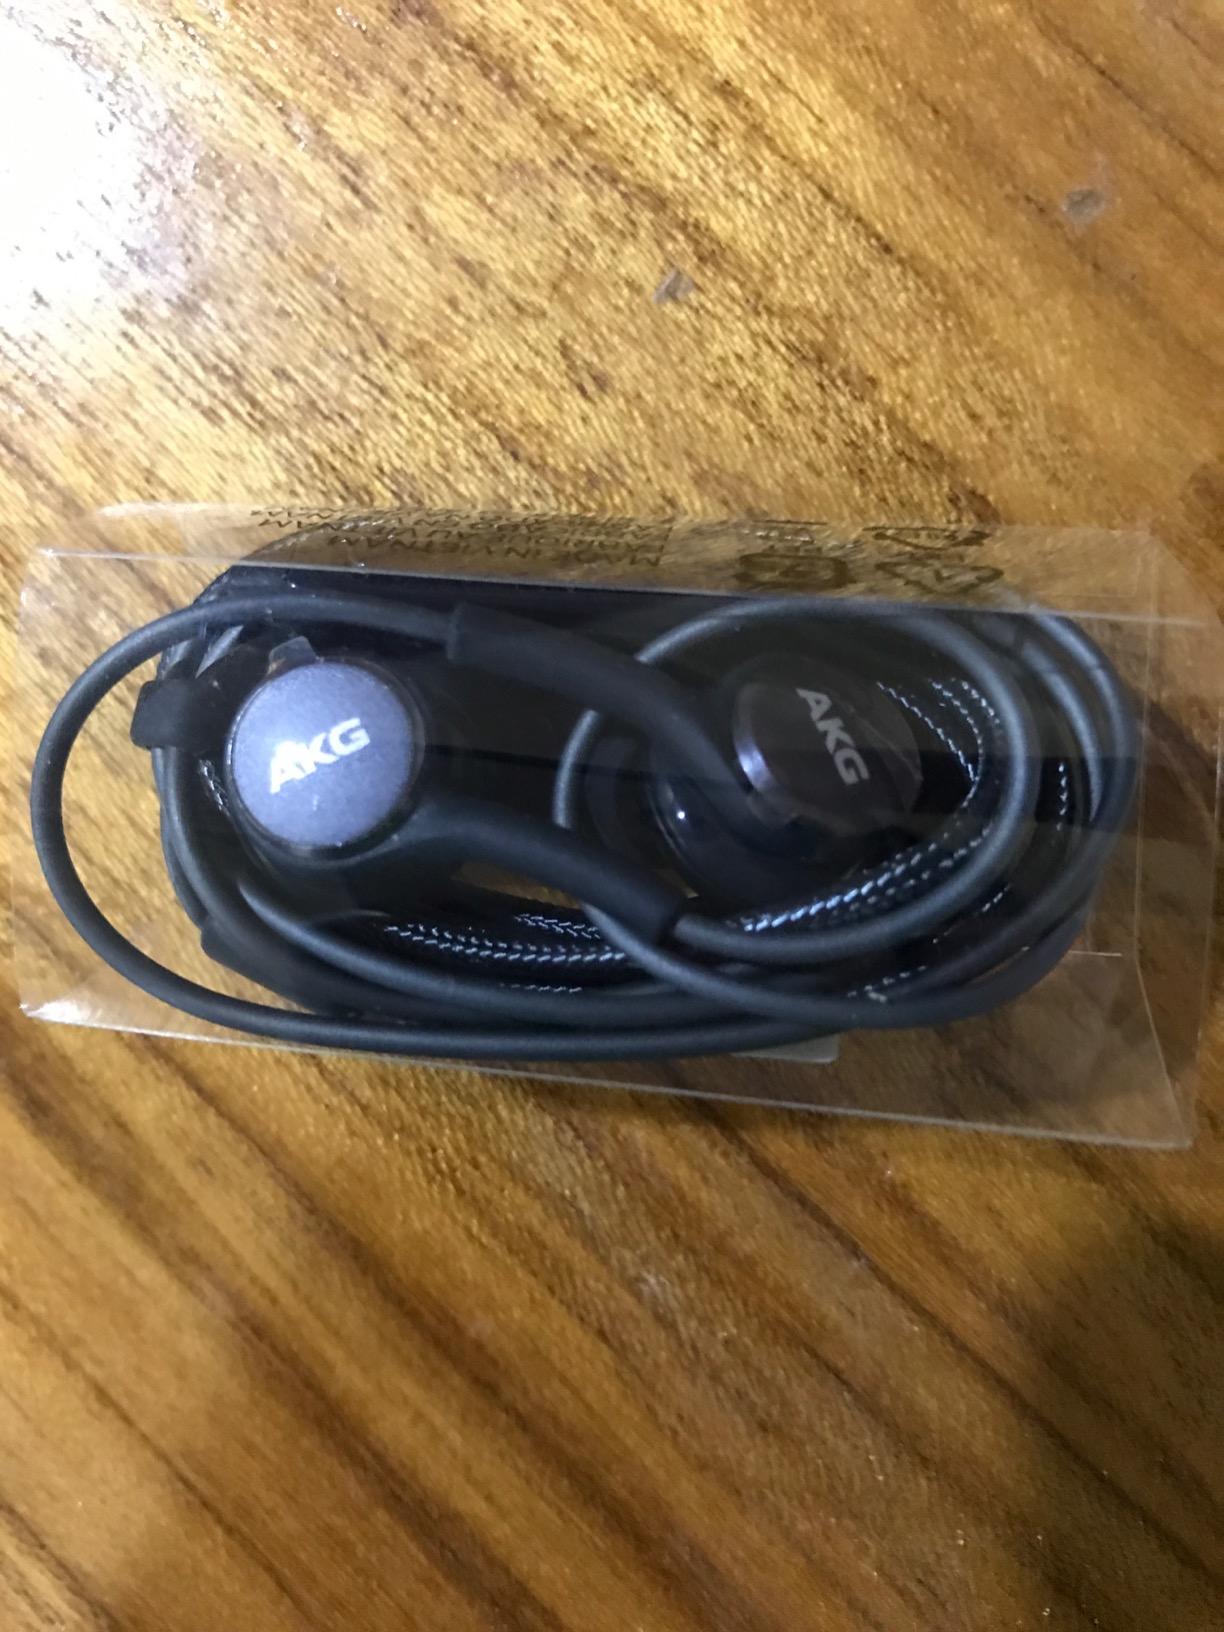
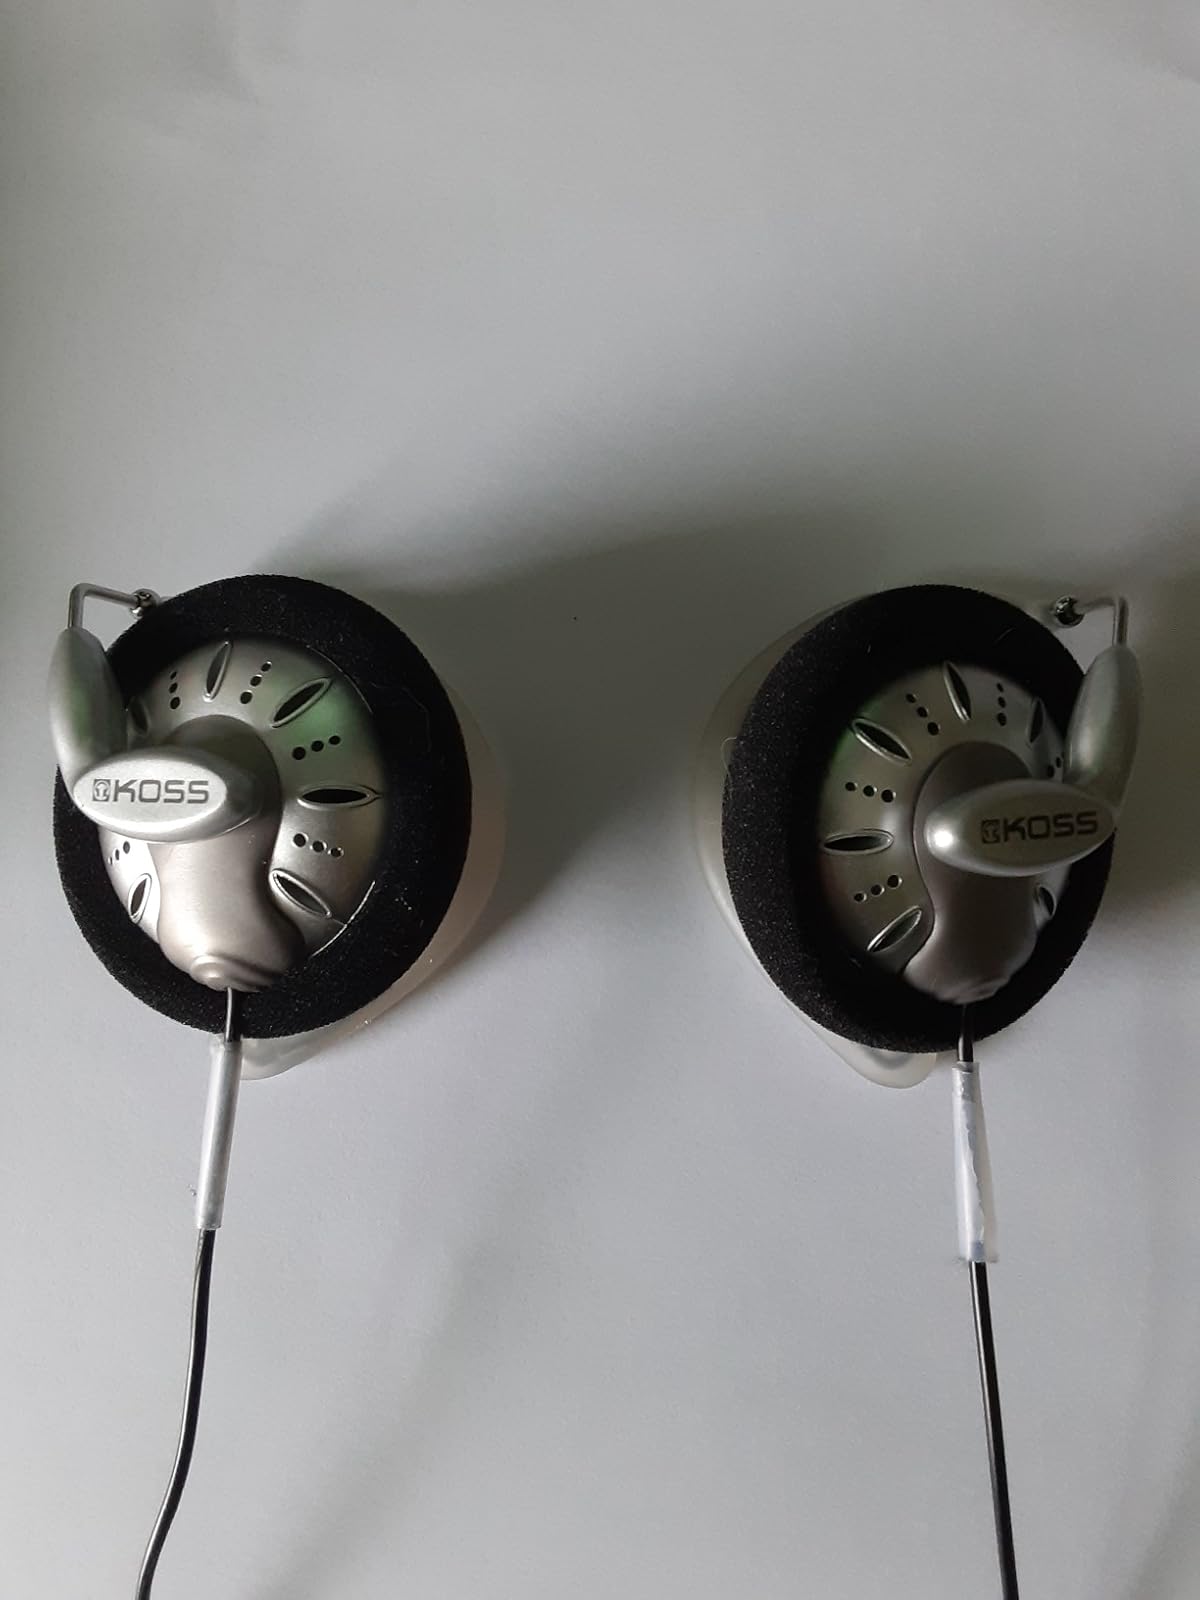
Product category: headphones
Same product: no